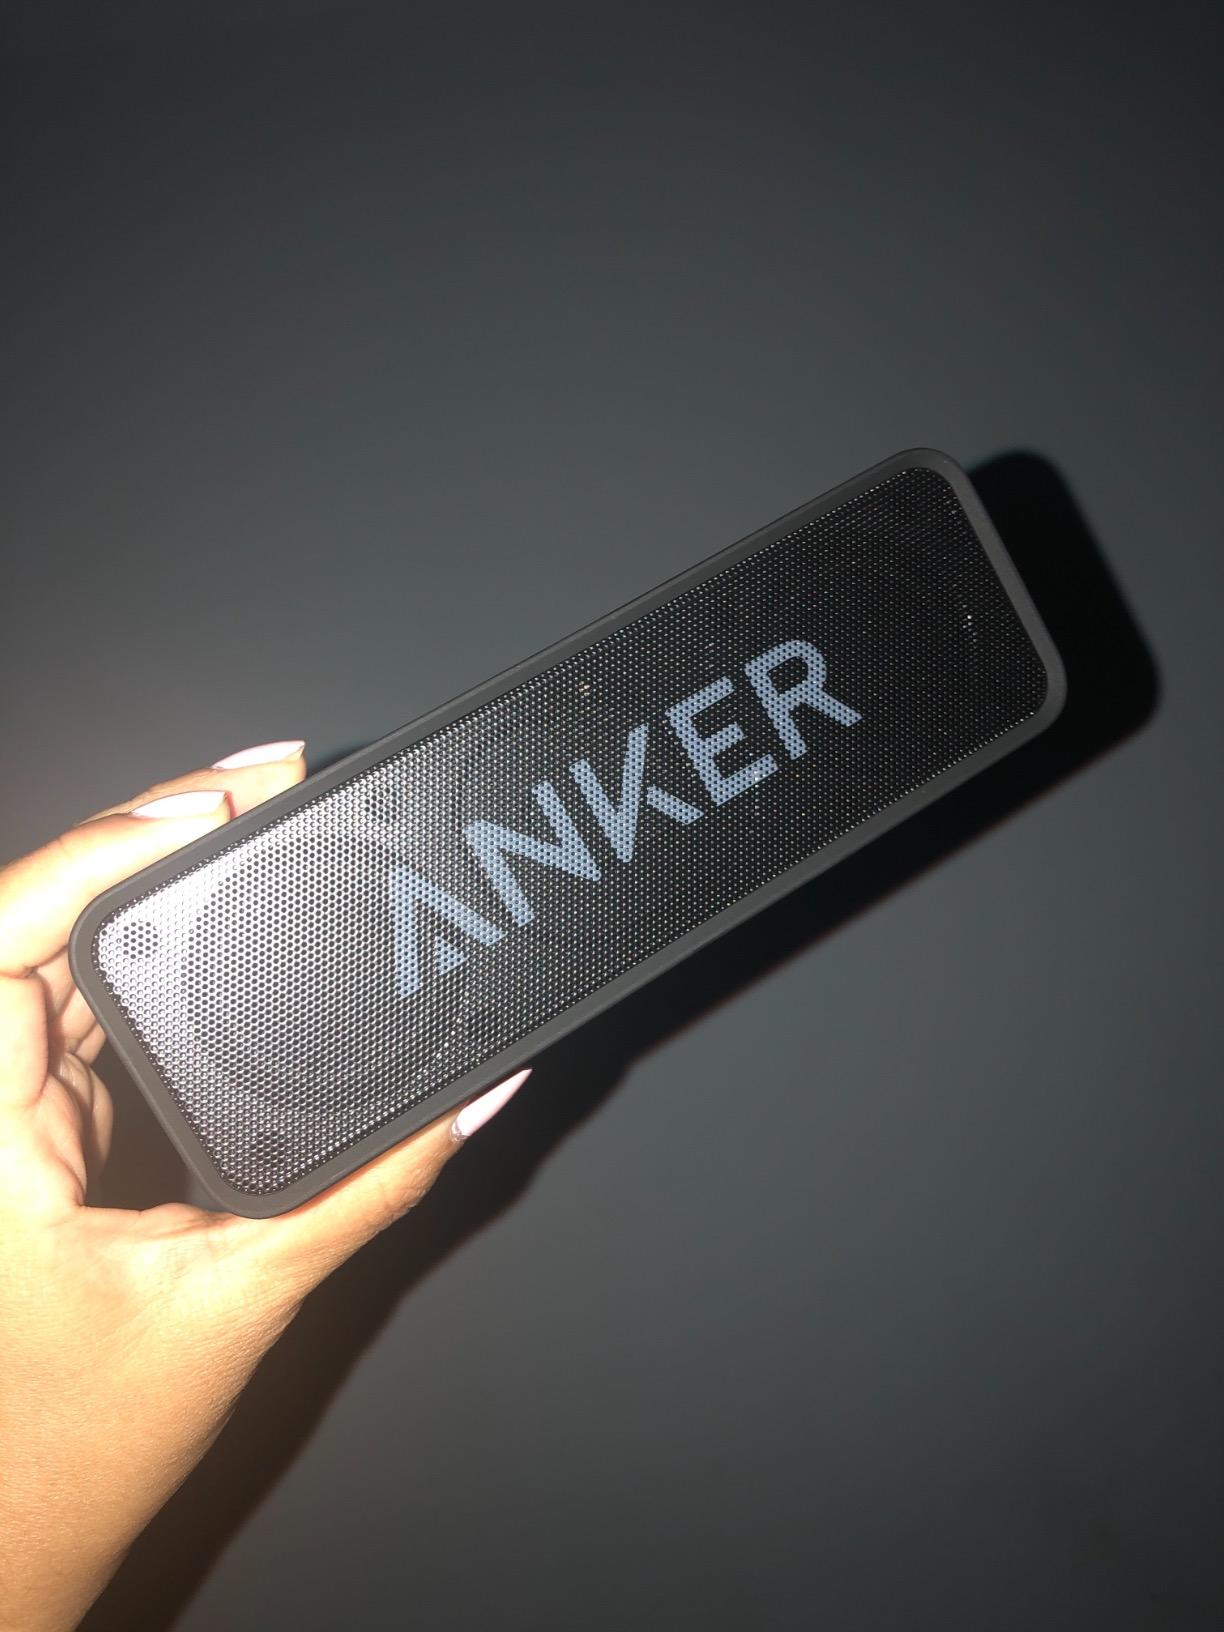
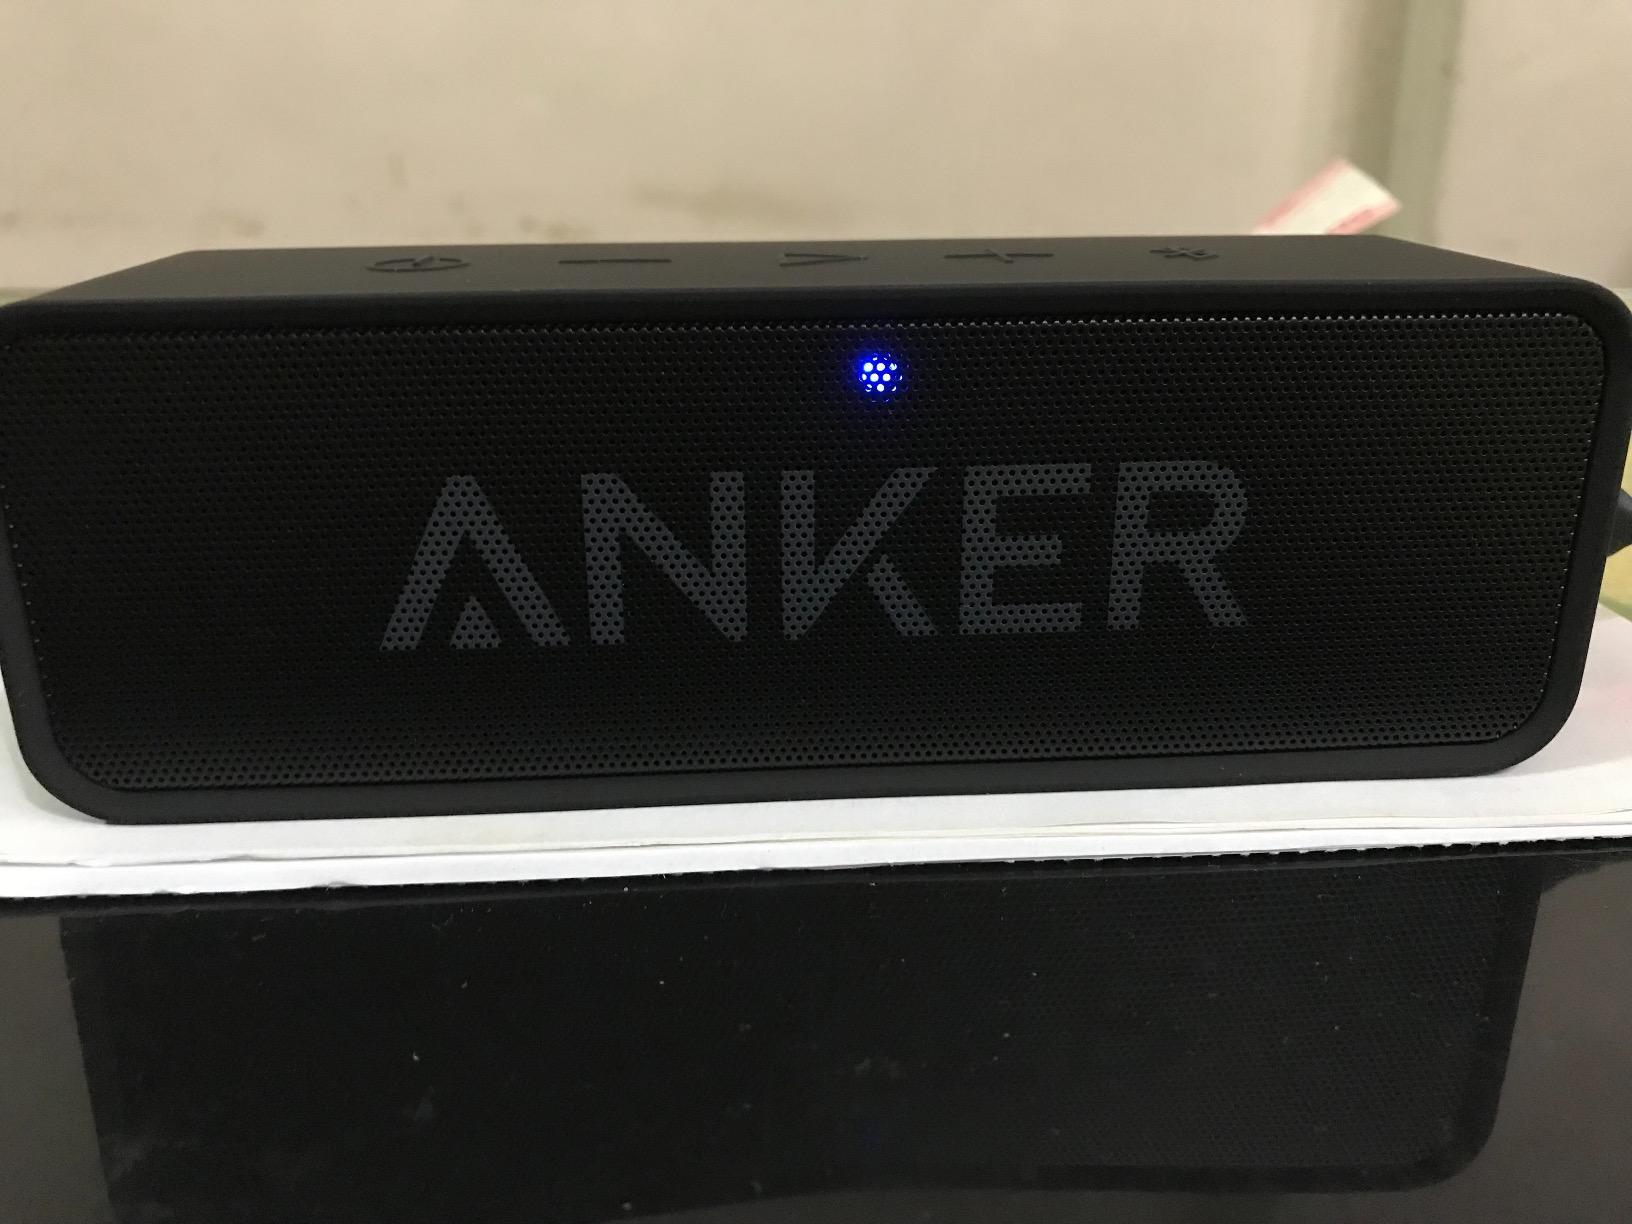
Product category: speaker
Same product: yes